Bandoneón Day

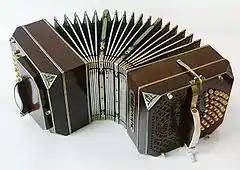
Bandoneon

On 13 April 2000, the city of Buenos Aires sanctioned the law which decreed 11 July as Bandoneón Day.